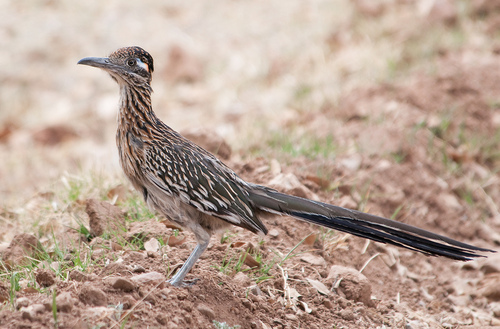
a tall skinny bird with brown and grey freckled plumage.
this bird has a long gray bill, a white cheek patch, and a striped brown and white breast.
this is a grey bird with brown spots and long beak.
a small brown and white feathered bird with a medium to long beak in relation to the head and brown tail the same length as its body.
this bird has a long beak with striped brown and white feathers
this bird has wings that are grey and has a white body
this bird has a black spotted crown as well as a white belly
this bird is brown with white and has a long, pointy beak.
this bird has a brown and white breast with a downward pointed billa very long tailed bird with a pair of silver legs.
Species: Geococcyx